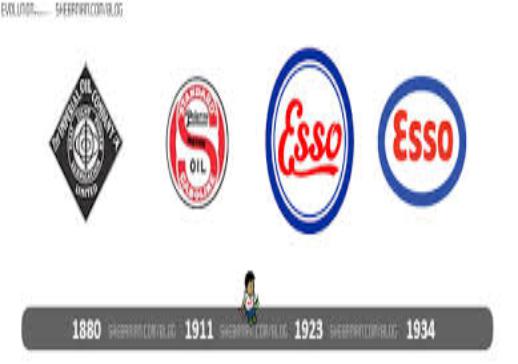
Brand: Esso
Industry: Transportation